Mazda RX-7

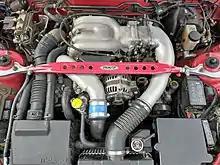
Mazda 13B-REW rotary engine

Mazda introduced the 10th Anniversary RX-7 in 1988 as a limited production model based on the RX-7 Turbo II. Production was limited to 1,500 units. The 10th Anniversary RX-7 features a Crystal White monochromatic paint scheme with matching white body side moldings, tail light housings, mirrors and 16-inch alloy seven-spoke wheels. There were two "series" of 10th Anniversary models, with essentially a VIN-split running production change between the two. The most notable difference between the series can be found on the exterior- the earlier "Series I" cars had a black "Mazda" logo decal on the front bumper cover, whereas most if not all "Series II" cars did not have the decal. Series II cars also received the lower seat cushion height/tilt feature that Series I cars lacked. Another distinctive exterior feature is the bright gold rotor-shaped 10th Anniversary Edition badge on the front fenders (yellow-gold on the Series II cars). A distinctive 10th Anniversary package feature is the all black leather interior (code D7), which included not just the seats, but the door panel inserts as well and a leather-wrapped MOMO steering wheel (with 10th Anniversary Edition embossed horn button) and MOMO leather-wrapped shift knob with integrated boot. All exterior glass is bronze tinted (specific in North America to only the 10th Anniversary), and the windshield was equipped with the embedded secondary antenna also found on some other select models with the upgraded stereo packages. Other 10th Anniversary Edition specific items were headlight washers (the only RX-7 in the US market that got this feature), glass breakage detectors added to the factory alarm system, 10th Anniversary Edition logoed floor mats, 10th Anniversary Edition embroidered front hood protector and accompanying front end mask (or "bra"), and an aluminum under pan.